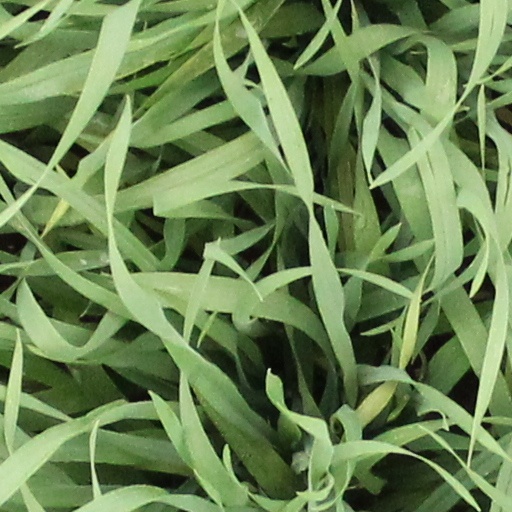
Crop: wheat